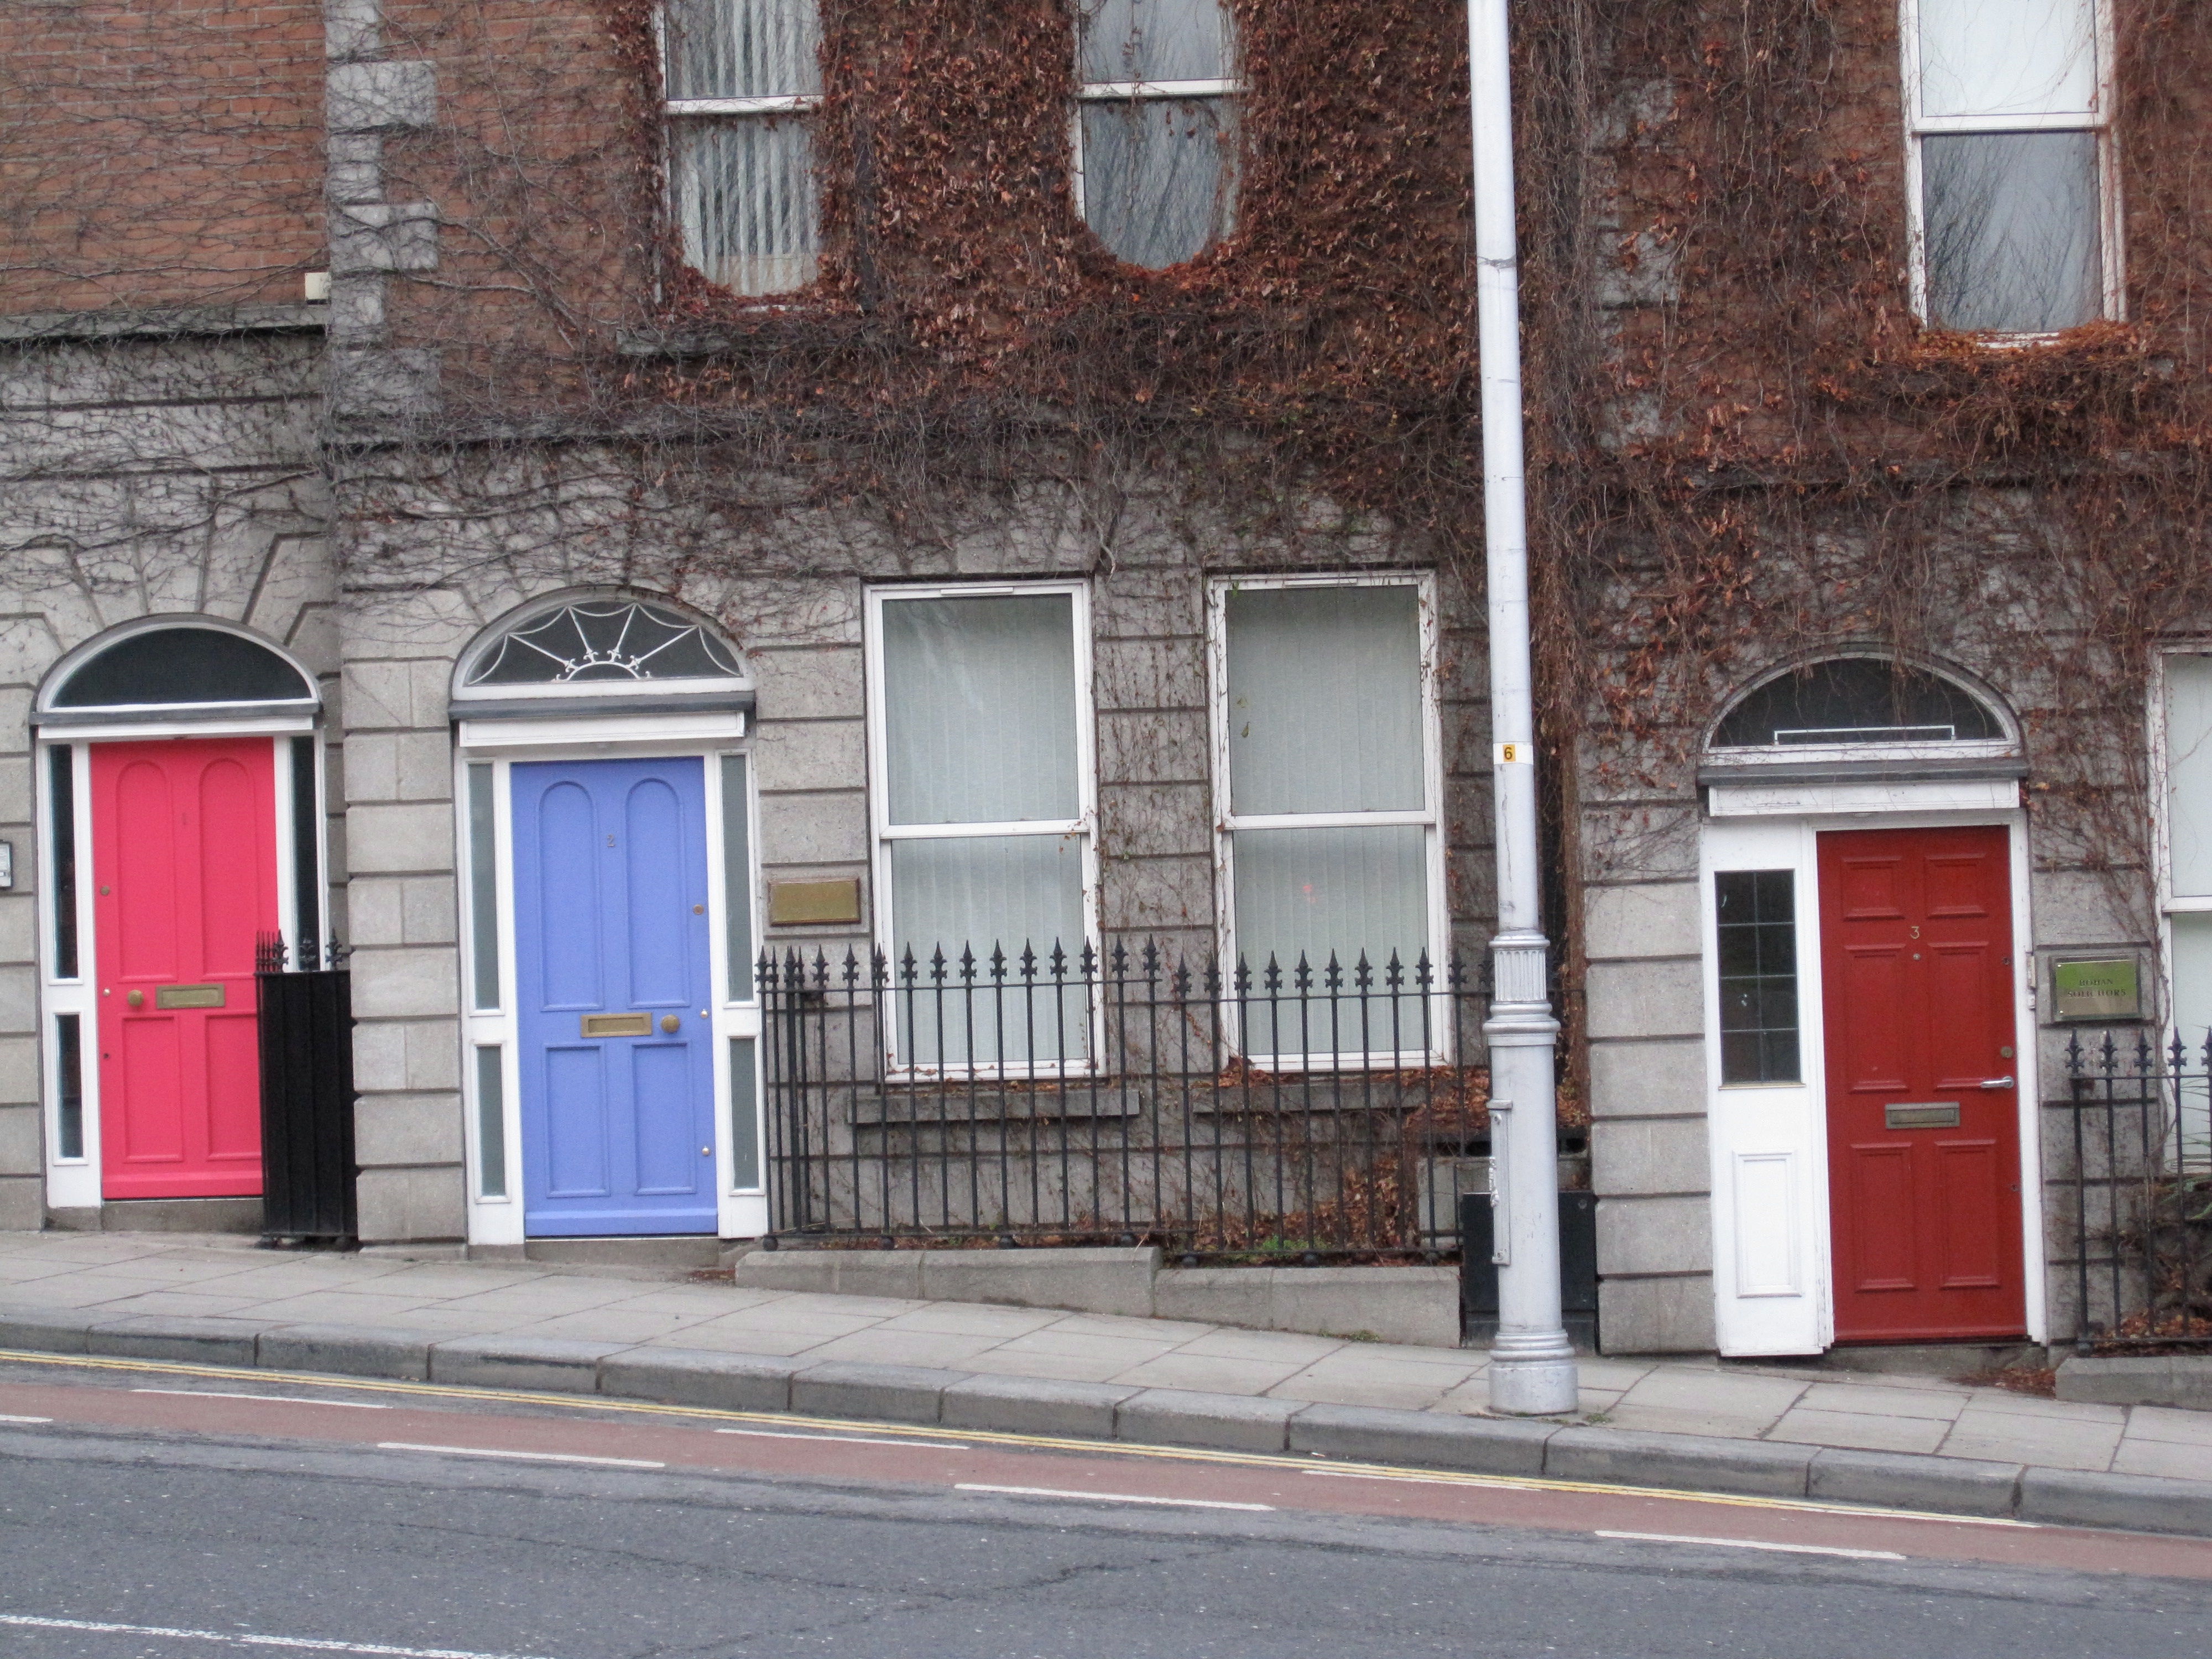
architecture, road, street, house, window, town, building, home, wall, downtown, cottage, facade, property, door, neighbourhood, urban area, residential area